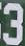
Number: 3